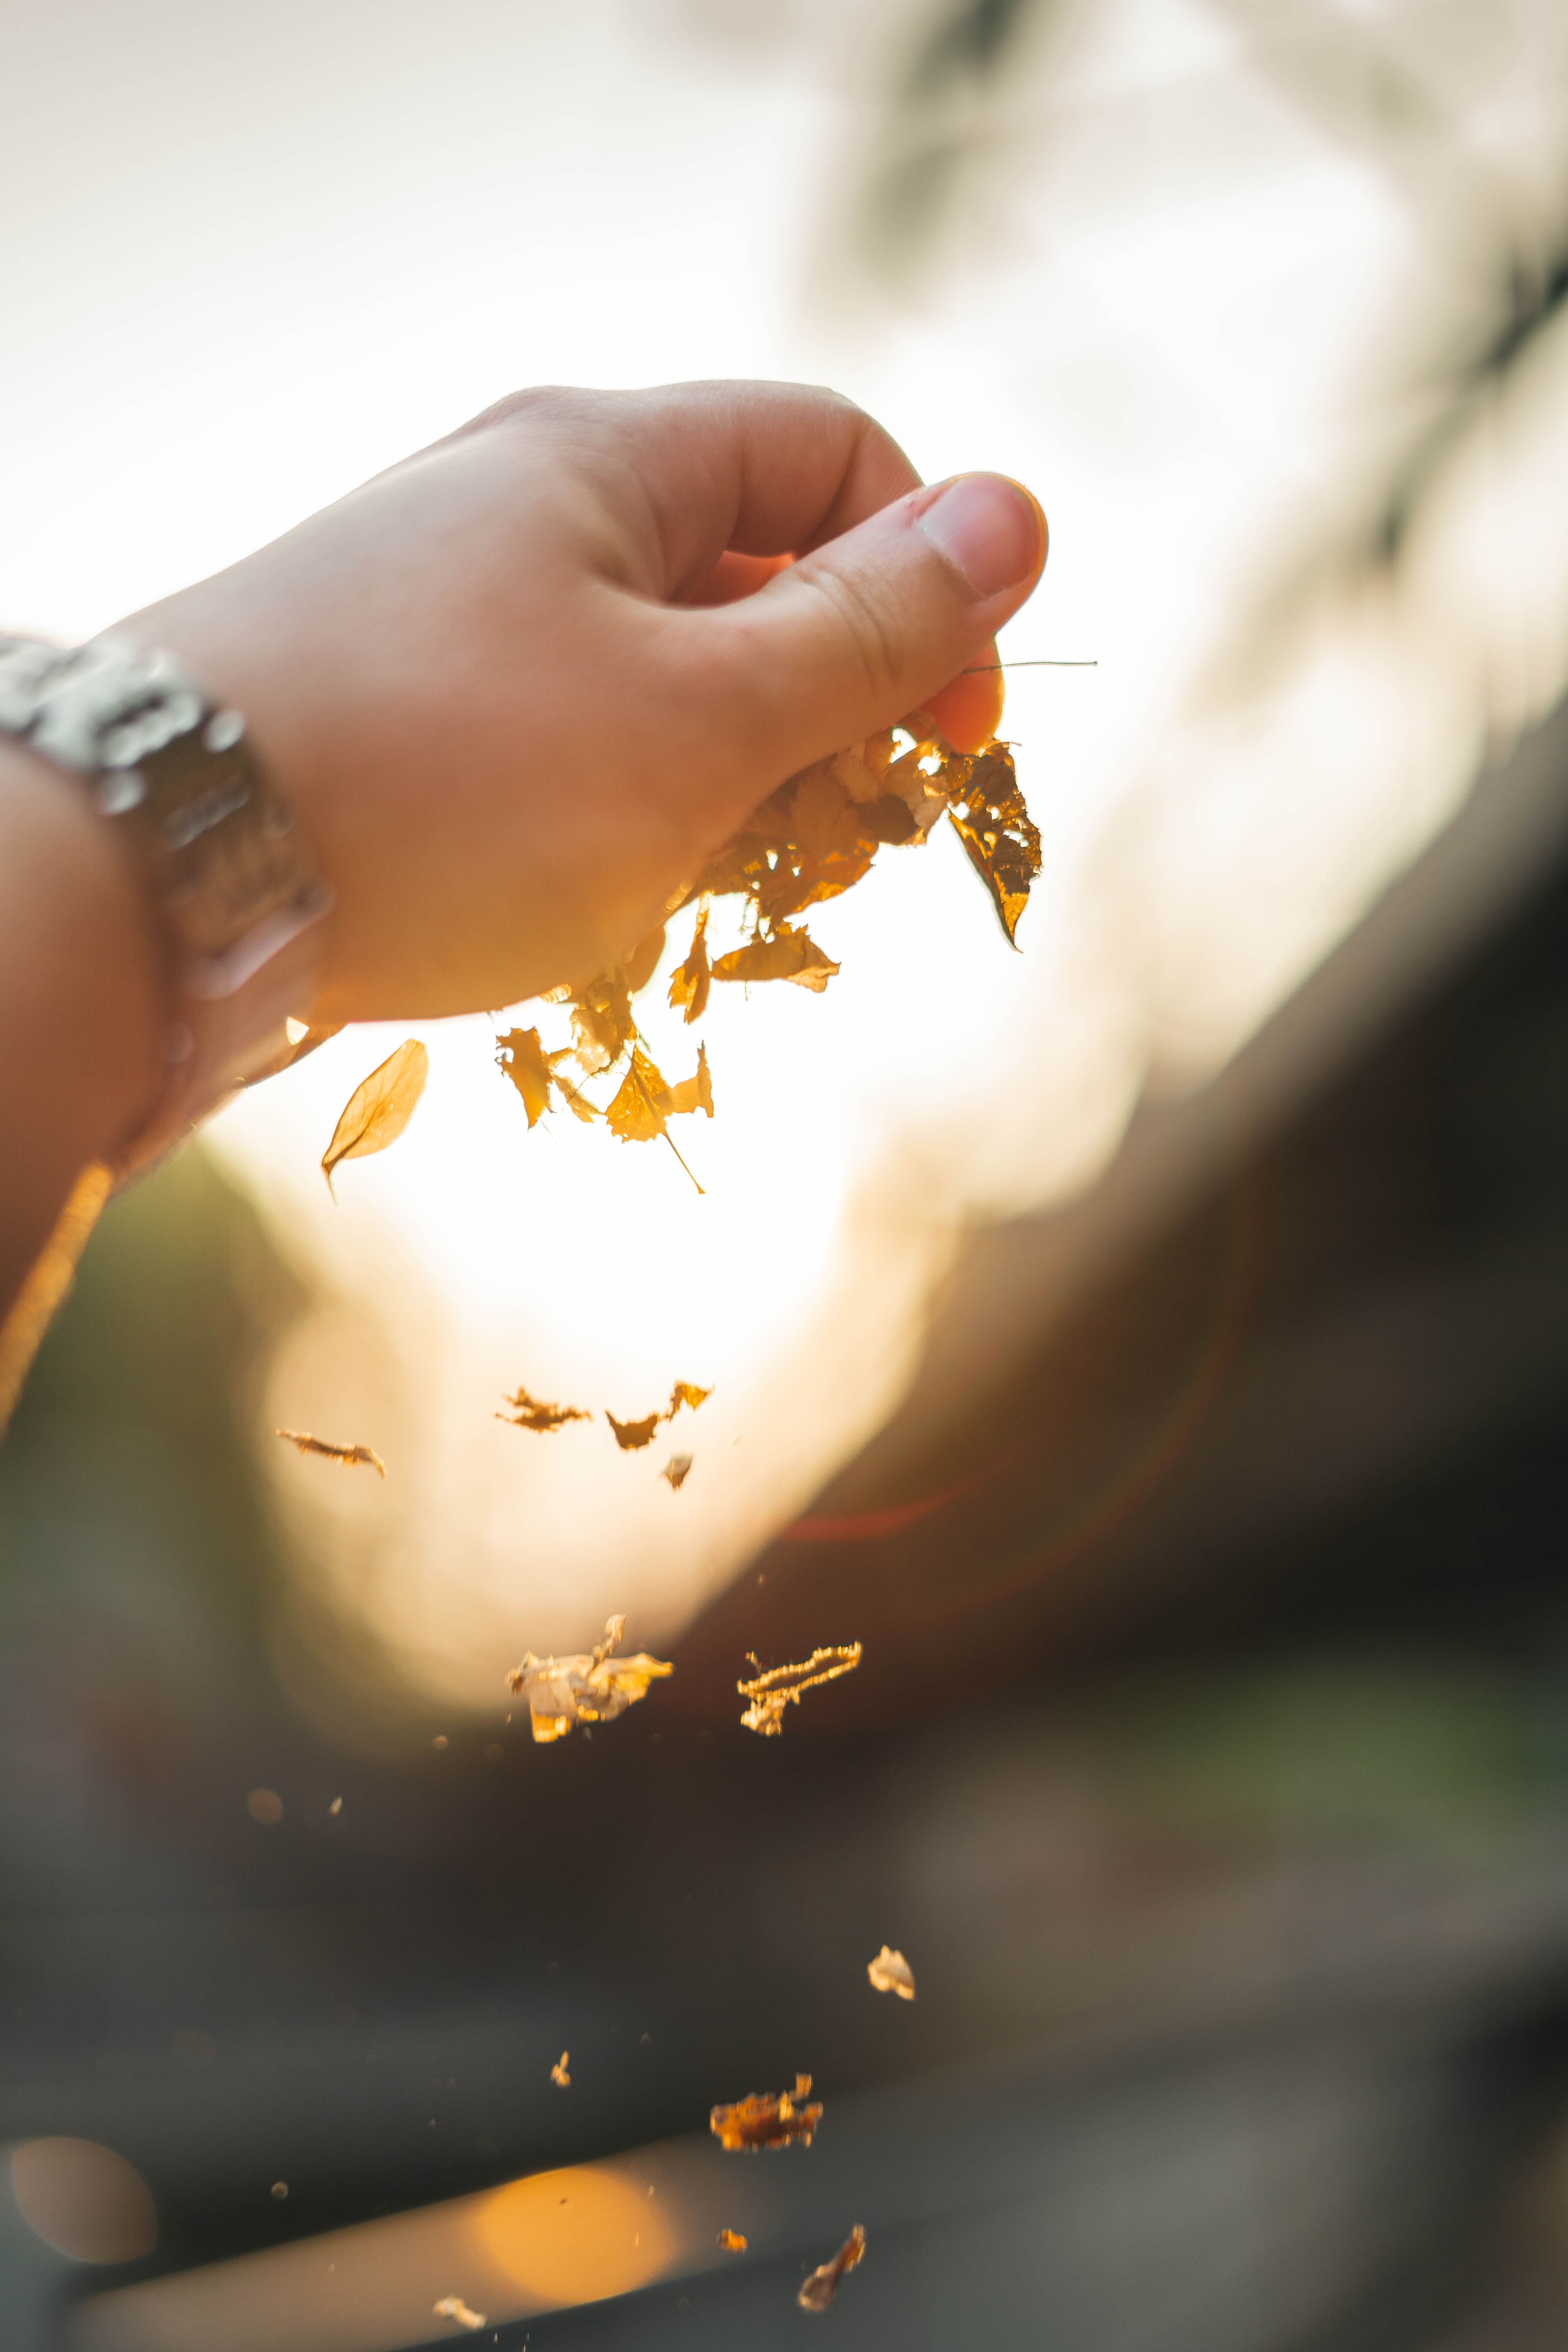
hand, finger, nail